Horse sacrifice

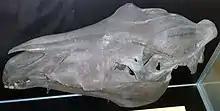
Skull of a horse sacrificed by multiple sword blows during the Iron Age (4-500 AD), found in Nydam Engmose, Denmark, at the Zoological Museum, Copenhagen

Horse sacrifice is the ritual killing and offering of a horse, usually as part of a religious or cultural ritual. Horse sacrifices were common throughout Eurasia with the domestication of the horse and continuing up until the spread of Abrahamic religions, or in some places like Mongolia. The practice is rarely observed in some cultures even today.